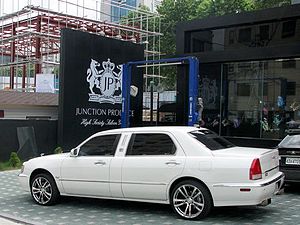
Hyundai Equus
Hyundai Equus, 1. generation
Hyundai Equus eller Hyundai Centennial er den største og mest luksuriøse personbilsmodel, som Hyundai markedsfører. Modellen blev første gang introduceret i 1999, og sælges primært på det sydkoreanske hjemmemarked.